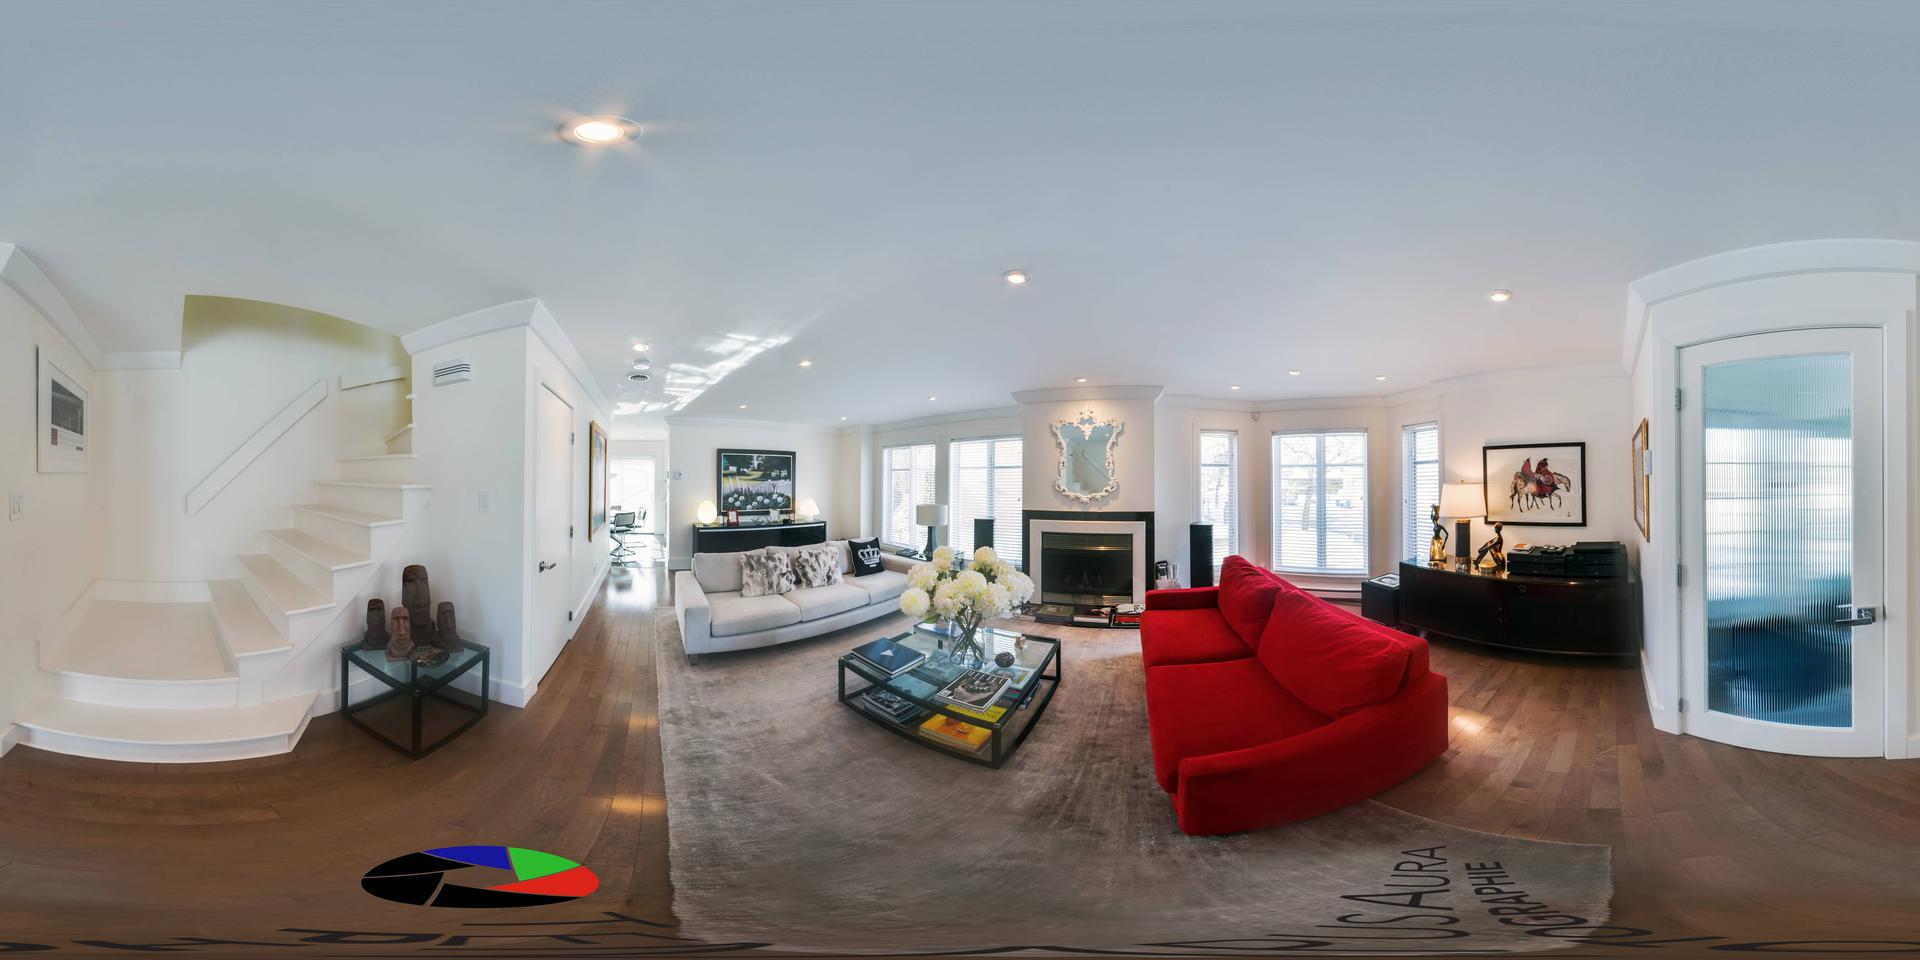
Referred object: the red sofa by the windows

Referred object: the red sofa opposite the fireplace